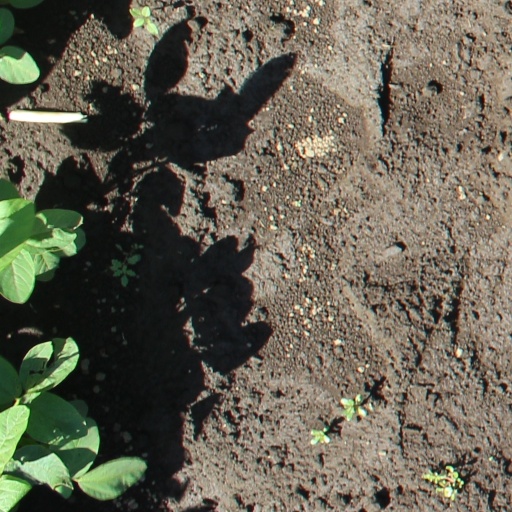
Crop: soybean